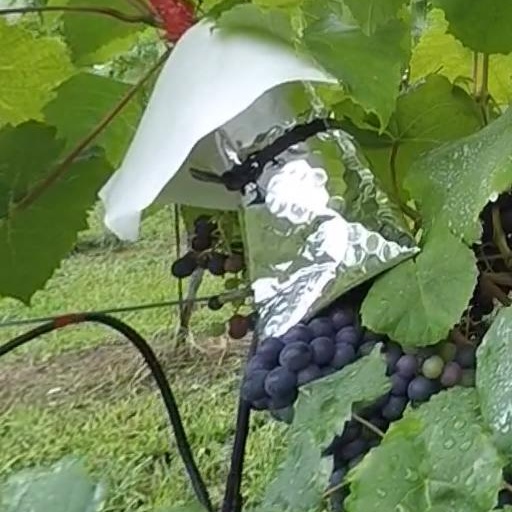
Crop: grape